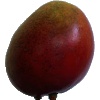
Label: Mango Red 1